Emil Krupa-Krupinsky

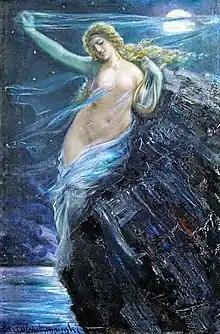
Loreley (1899)

Emil Krupa-Krupinsky (Krupinski) (10 March 1872, Barmen - 28 May 1924, Bonn) was a German portrait painter, genre painter and graphic artist.